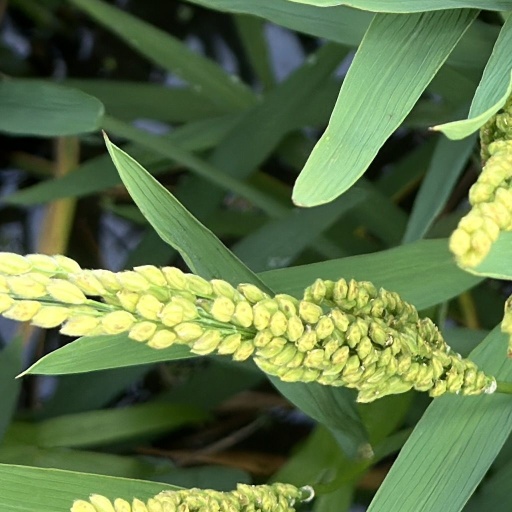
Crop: rice